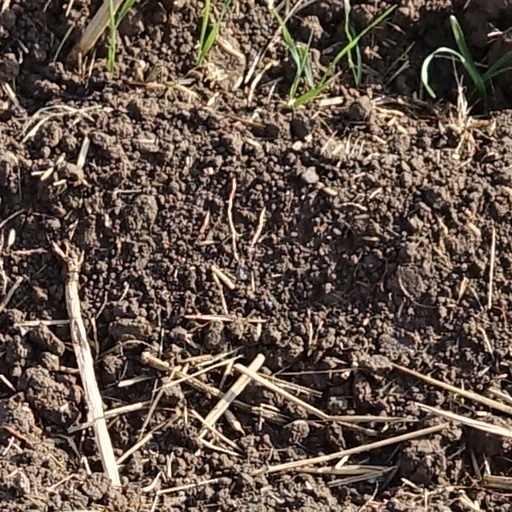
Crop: wheat